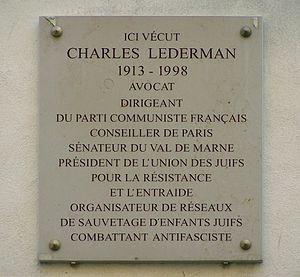
Plaque commémorative à la mémoire du résistant et sénateur français Charles Lederman qui a vécu au numéro 4 de la rue Saint-Louis-en-l'Île, à Paris.
La rue Saint-Louis-en-l’Île est une voie de l’île Saint-Louis dans le 4ᵉ arrondissement de Paris, en France.
Charles Lederman, né le 27 janvier 1913 à Varsovie en Pologne et mort le 26 septembre 1998 à Paris en France, est un avocat au barreau de Paris, un résistant au sein de l'Œuvre de secours aux enfants, cofondateur de l'Union des juifs pour la résistance et l'entraide et du Mouvement national contre le racisme et un homme politique français. Il fut un élu du Parti communiste français, d'abord comme conseiller de Paris puis comme sénateur du Val-de-Marne de 1977 à 1995.